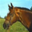
Label: horse